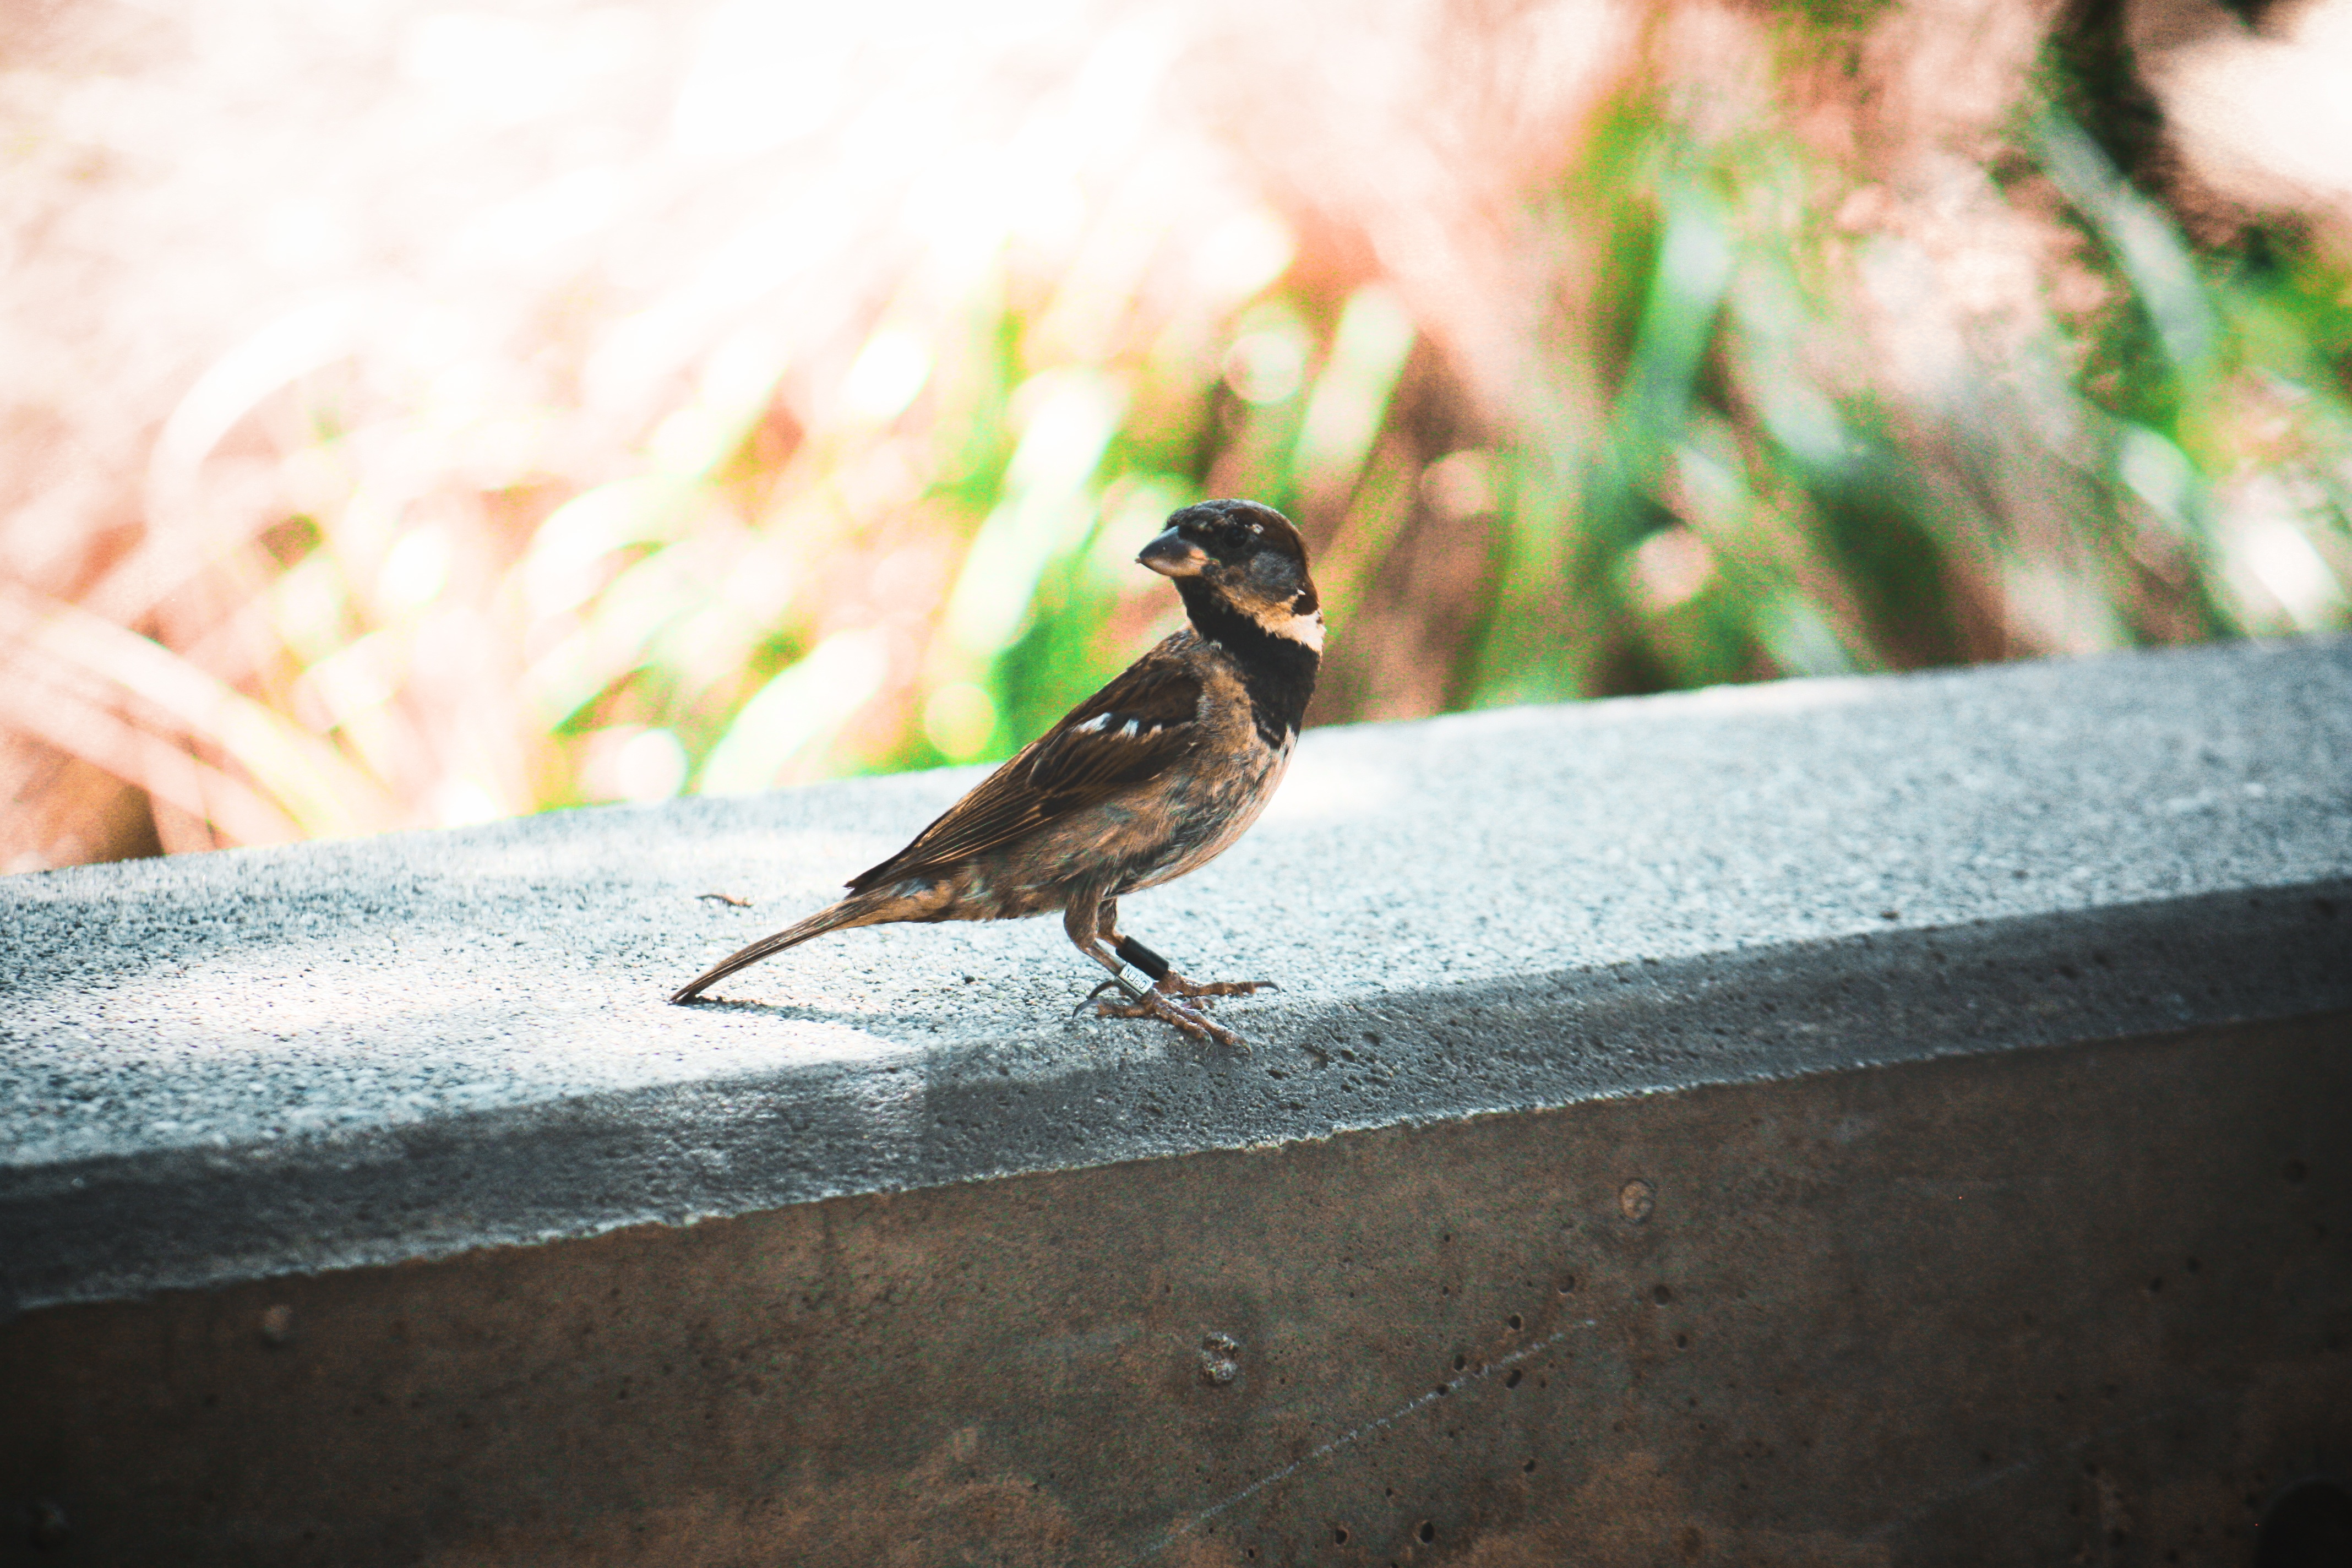
nature, bird, leaf, wildlife, fauna, sparrow, macro photography, old world flycatcher, perching bird